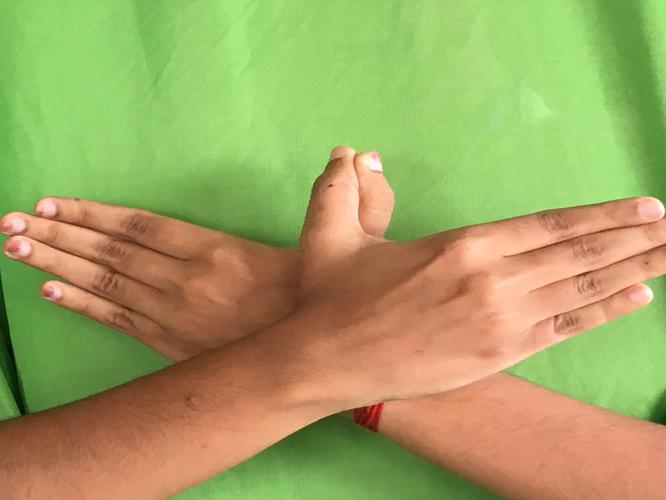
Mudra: Garuda
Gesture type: double_hand